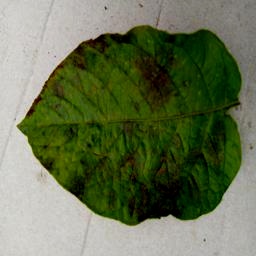
Etiqueta: Late Blight